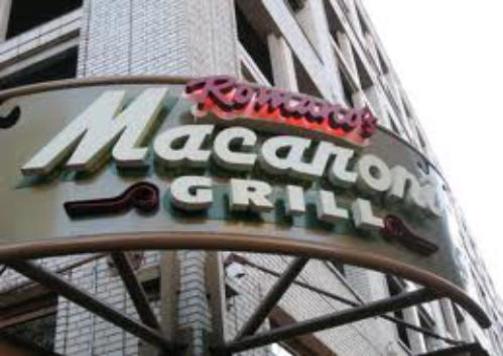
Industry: Food